Saw Mill River

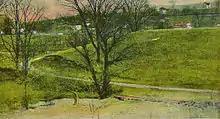
An old postcard showing a large green earthen dam with a small stream flowing in front. There are bare trees in front and houses on a hillside in the background

Continuing south-southwest, the river along with the parkway and trailway enter Hastings-on-Hudson, its greenbelt the only major break in the village's dense suburban development. It slowly veers toward a more southerly heading, and enters the Nepera Park neighborhood of Yonkers after , just south of Farragut Parkway. Once in the neighborhood, the Saw Mill River flows through a former Yonkers water treatment plant, the other impoundment of the river. After leaving the plant, to the south of where the river entered Yonkers, the parkway and trailway diverge from the river after , to climb over the watershed divide to Tibbetts Brook. Saw Mill River Road continues to parallel its namesake.